Ego (2018 film)

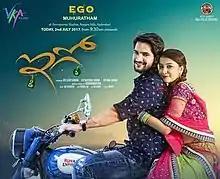

Ego is a 2018 Indian Telugu-language drama film written and directed by R.V. Subramanyam. It stars Aashish Raj Bidkikar and Simran Sharma.